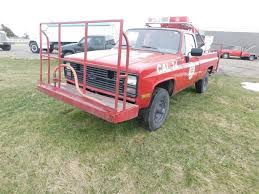
Label: D-30